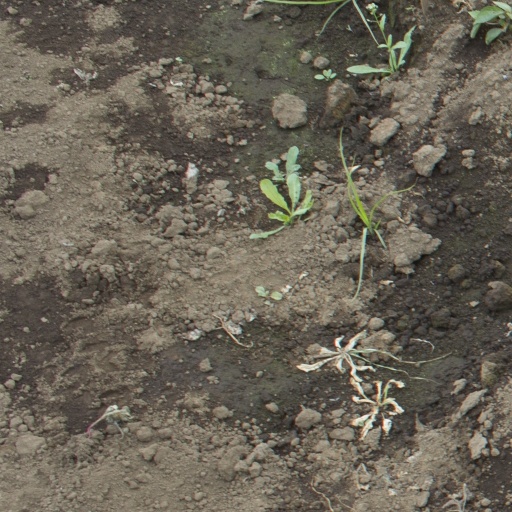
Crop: soybean